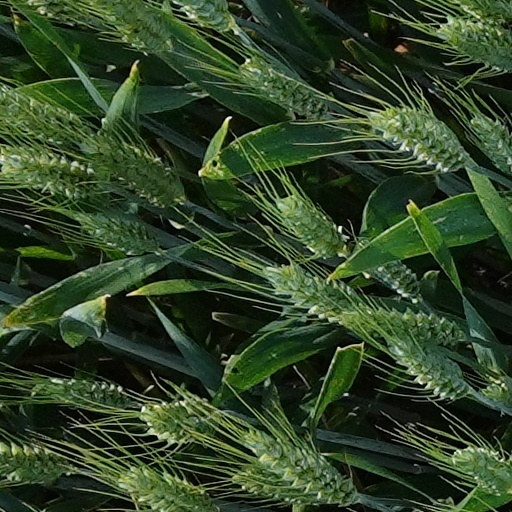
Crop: wheat